Souliotes

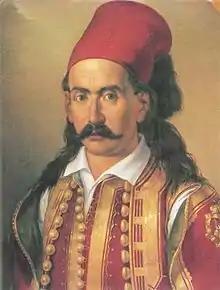
Markos Botsaris

The Souliots spoke Albanian, being the descendants of an Albanian pastoral group that had settled in the area, while, due to their communication and exchanges with the mostly Greek-speaking population of surrounding areas and the importance of their economic and military presence during the eighteenth century, learnt to use also Greek. For the social use of each language, William Martin Leake writes that "Souliot men spoke Albanian at home and all men could speak Greek as they were their neighbours, while many women could speak Greek too". For the movements of Souliots to the villages of Lakka Souliou in the 18th century, the Greek Orthodox Bishop Serafeim Byzantios notes that "as the Souliotes speak Albanian, most villages of Lakka speak Albanian, but Greek is not unknown to them". The closest existing variant of Souliotic Albanian is that of the village Anthousa (Rapëza) and also Kanallaki. This dialect is spoken only by few people in modern times.